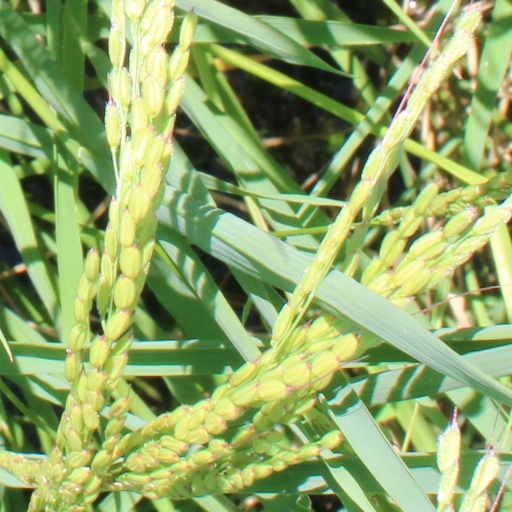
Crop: rice